Friedrich von Kielmansegg

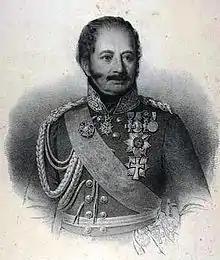
Friedrich von Kielmansegg

Major-general Friedrich Otto Gebhard von Kielmansegg (17 December 176818 July 1851) was a German soldier and officer in the service of the Kingdom of Hanover who fought during the Waterloo Campaign.